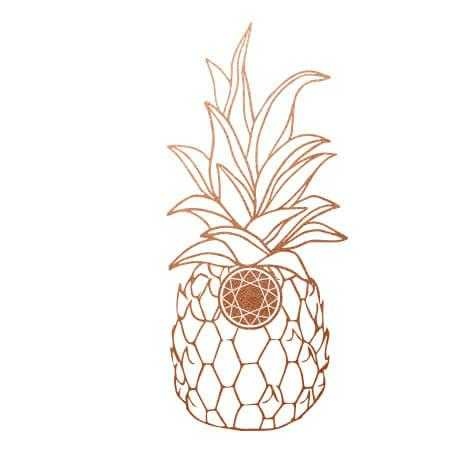
Label: Pineapple